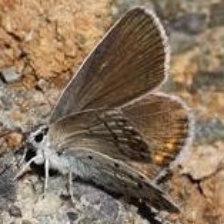
Species: COMMON BANDED AWL